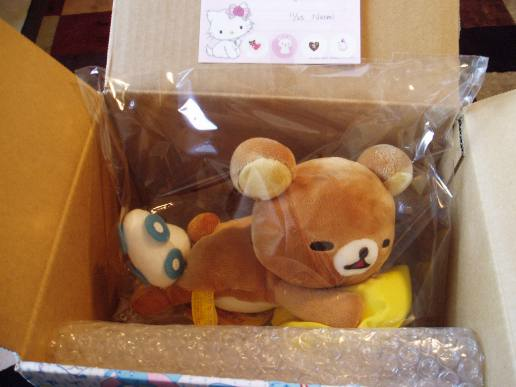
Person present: No